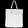
Label: Bag